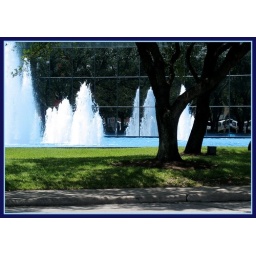
Large pond with fountains outside office building on Westheimer in Houston, Texas. Photo taken from car. July 2008